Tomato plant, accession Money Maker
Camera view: vertical (180 deg); turntable rotation: 210 degrees
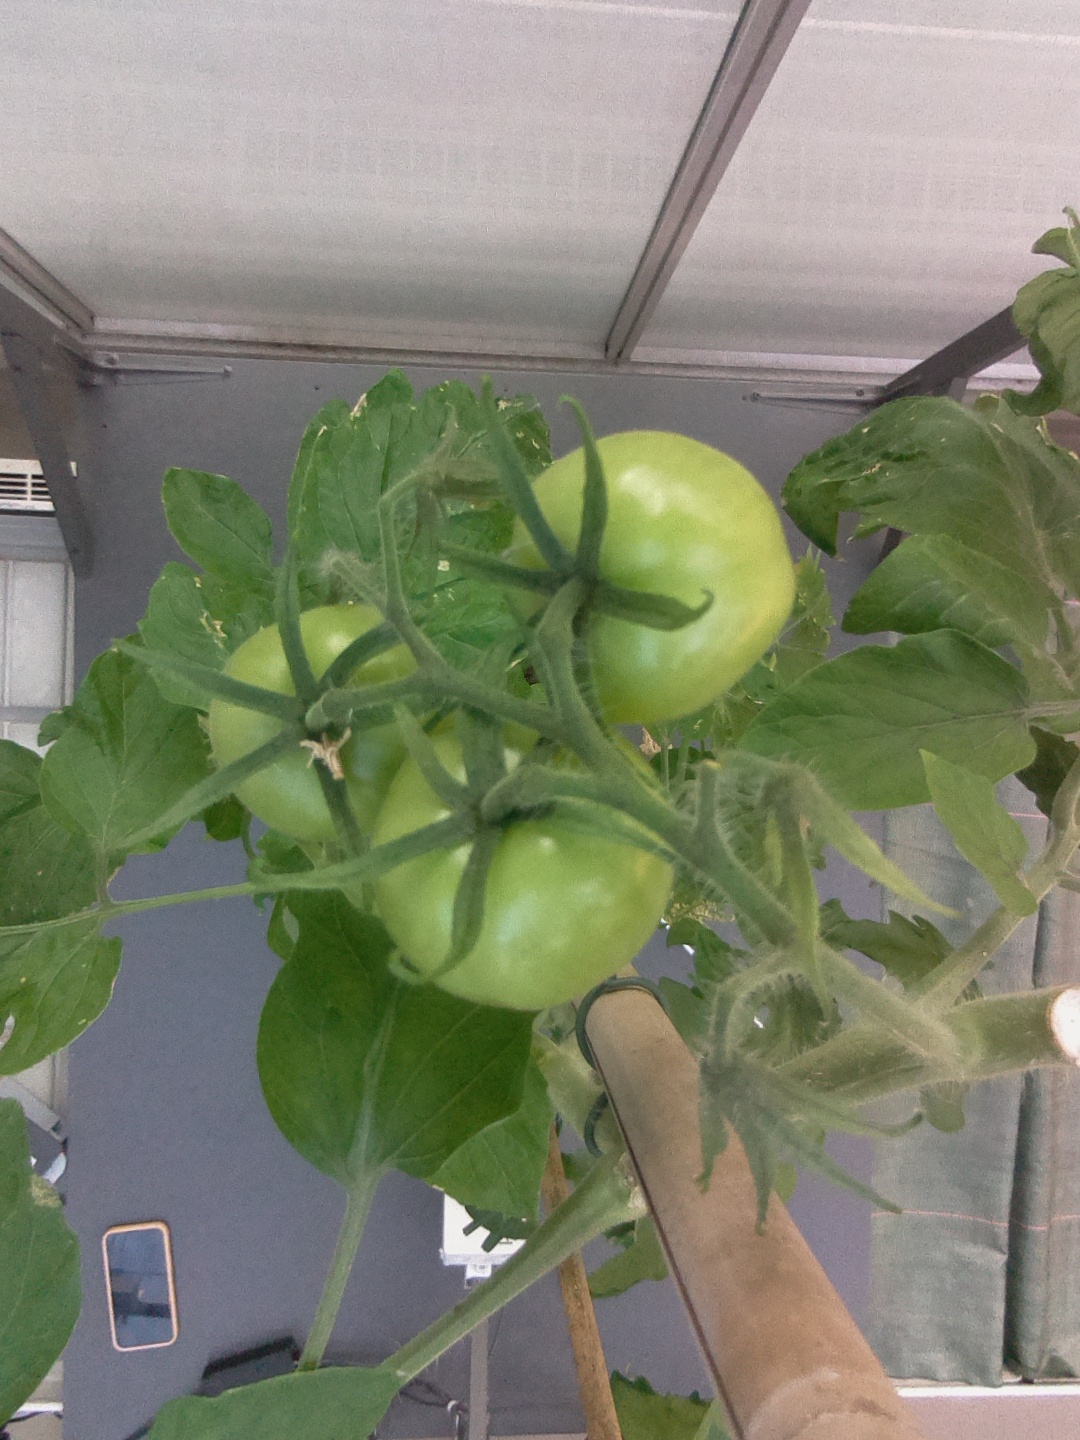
BBCH growth stage 75: 50%-60% of final fruit size